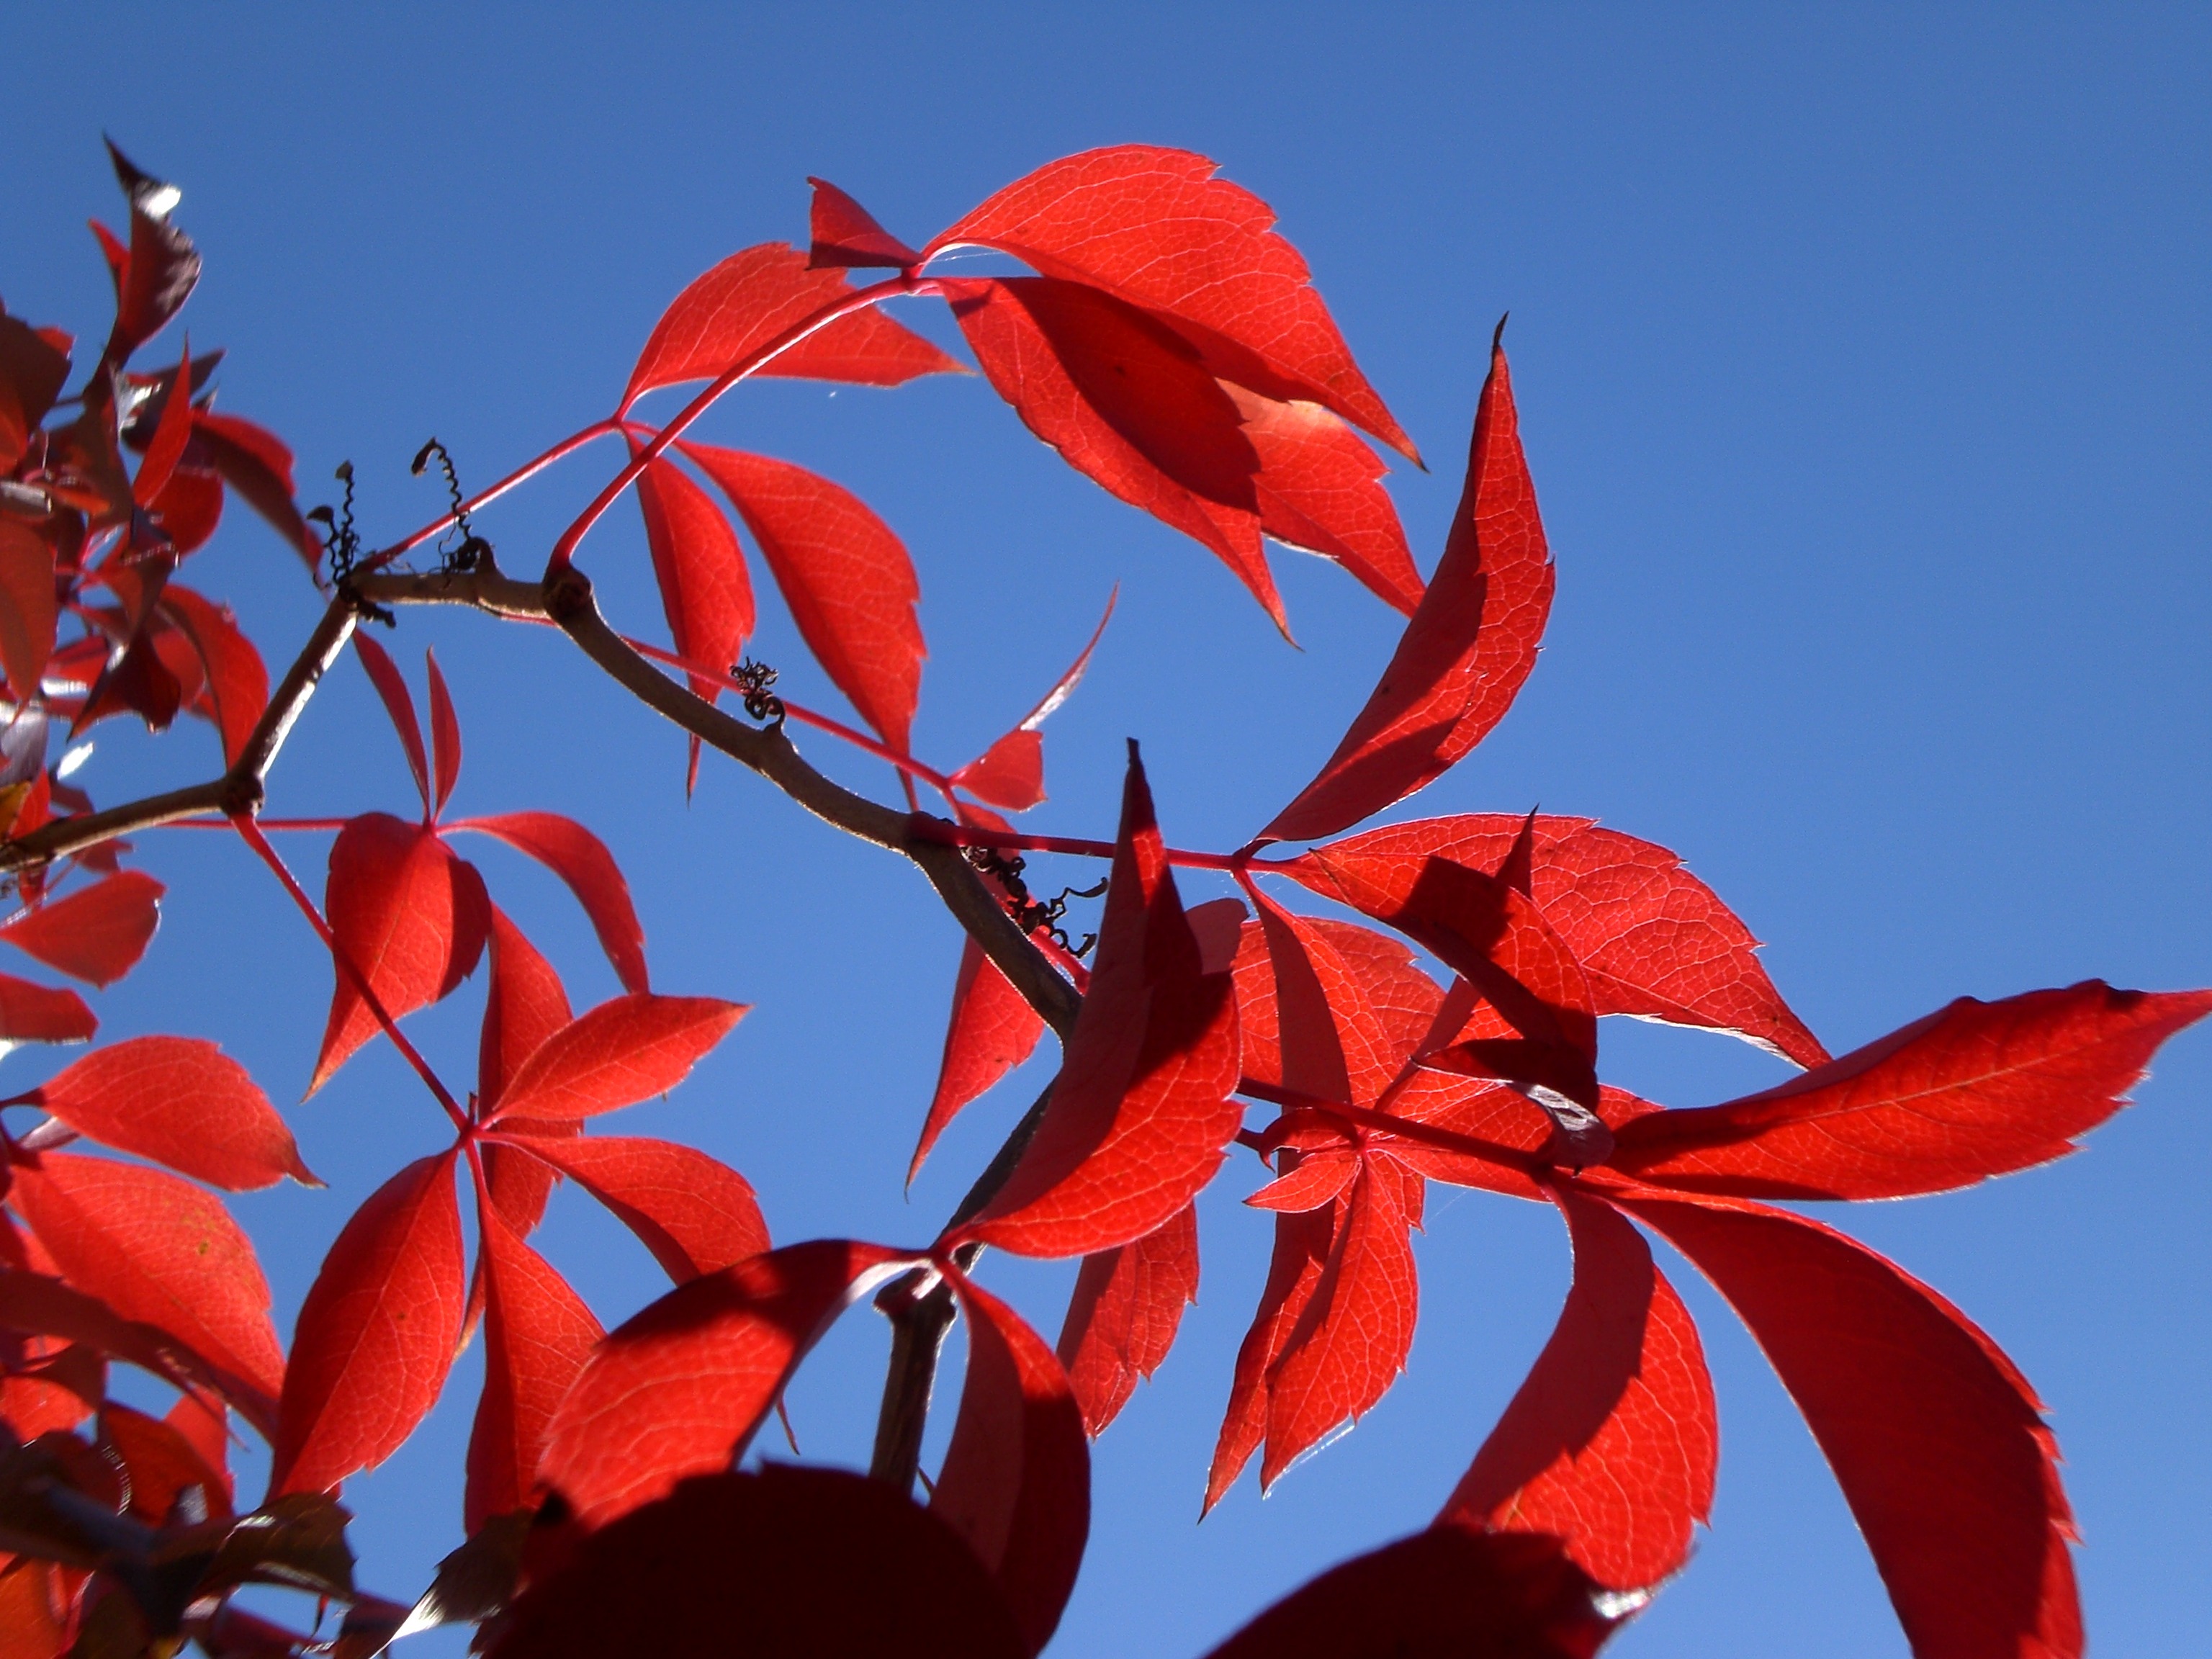
tree, branch, plant, sky, sun, sunlight, leaf, flower, petal, red, color, autumn, blue, flora, leaves, macro photography, flowering plant, land plant